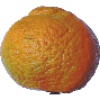
Label: mandarine